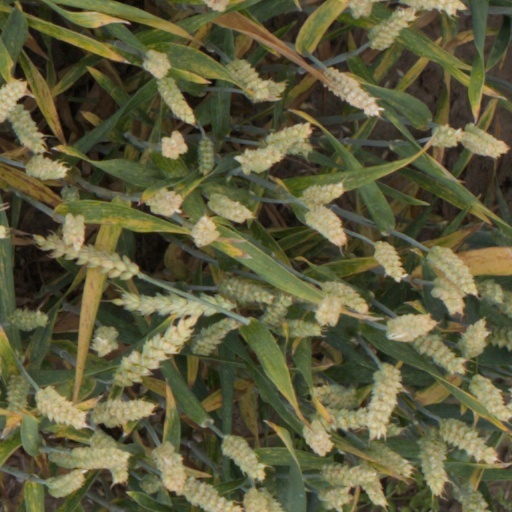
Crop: wheat